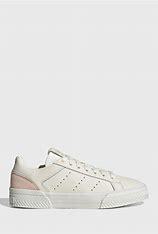
Brand: Adidas
Model: Court Tourino